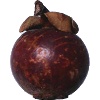
Label: mangostan